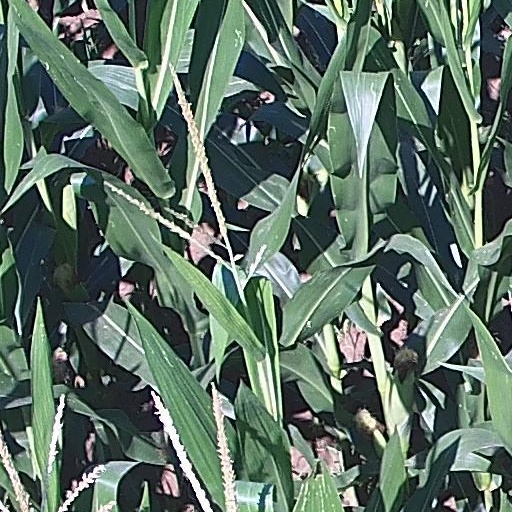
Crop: maize; corn